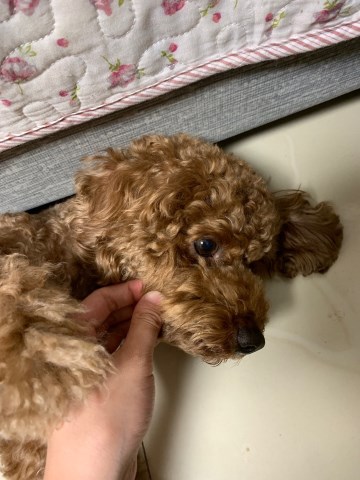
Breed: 2925-n000114-toy_poodle